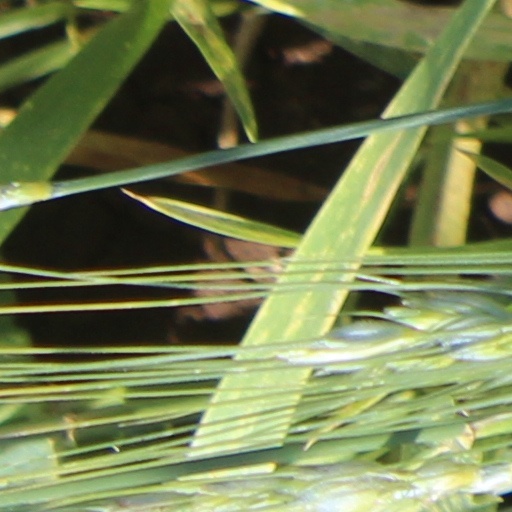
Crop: wheat